Clemson Tigers men's basketball

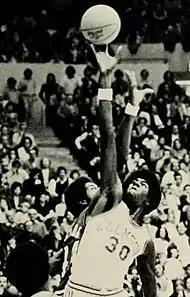
Center Tree Rollins, Clemson keyplayer in the 1970s

In 1953, Clemson became a founding member of the Atlantic Coast Conference. In the 1954–55 season, Bill Yarborough averaged 28.3 points per game, 4th best in the nation and best in the ACC. In 1958, Vince Yockel became the first Clemson player to make first-team All-ACC. Press Maravich, father of basketball legend Pete Maravich, coached the Tigers to a 96–94 double overtime victory against a #8 NC State team. Jim Brennan became the first Clemson player to make the first-team All-ACC Tournament in 1962 with 34 points against #8 Duke in the semifinals before losing to Billy Packer and the Wake Forest Demon Deacons, 77–66. In 1963–64, coach Bobby Roberts guided the Tigers to an 8–6 record in the ACC. The season included the only regular season sweep of North Carolina in school history. Roberts beat the Tar Heels and Dean Smith, 66–64, in double overtime at Clemson to open the season and beat them again, 97–90, in double overtime in Charlotte at the North–South Doubleheader. In 1966–67. Clemson won seven straight ACC games, including consecutive wins over Wake Forest, #14 Duke, North Carolina State and #4 North Carolina. It was the first sweep of "the North Carolina ACC schools" in ACC history. Clemson finished with a 17–8 record and a 9–5 record in the ACC. Randy Mahaffey was a first-team All-ACC selection who became Clemson's first professional player. His teammate Jim Sutherland averaged 17 points a game and was the first Clemson athlete in any sport to win the Jim Weaver Award as the ACC's top scholar-athlete.